The Interrogation of Ashala Wolf

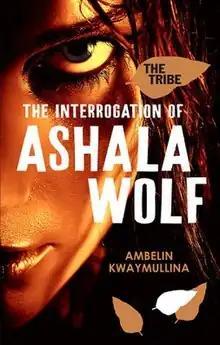
First edition

Ashala Wolf, leader of a group of runaways, has been captured by the government after being betrayed by her supposed ally, Justin Connor. As Ashala attempts to survive her detainment and protect her secrets, she begins to realize that there is more going on than she knows and that she can't trust anything - even her thoughts.